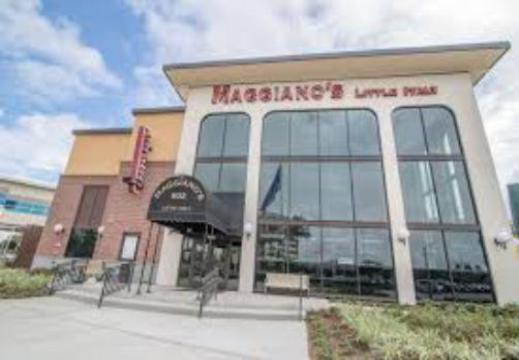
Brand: maggiano's little italy
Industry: Food